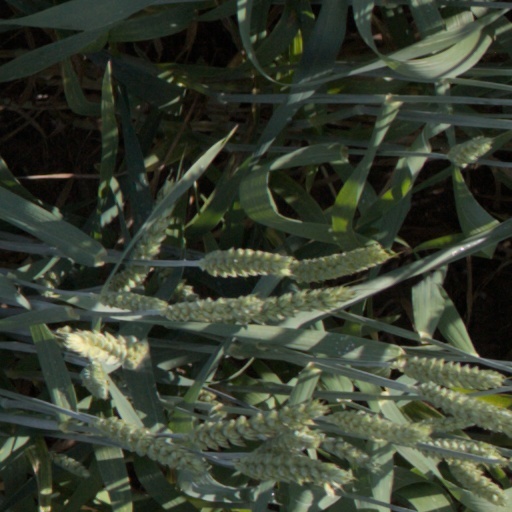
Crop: wheat